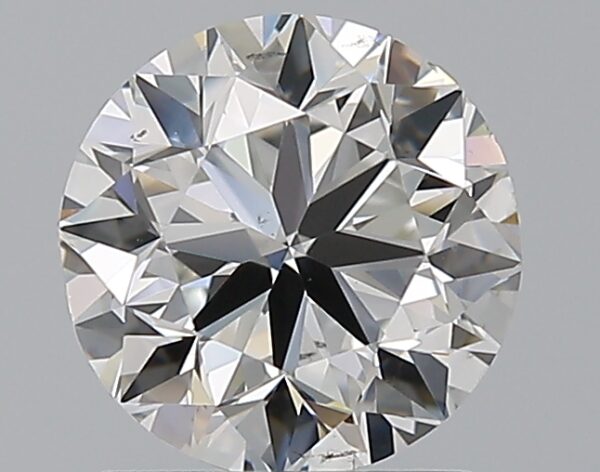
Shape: round
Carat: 1.5
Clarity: VS2
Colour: G
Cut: VG
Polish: EX
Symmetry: VG
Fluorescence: N
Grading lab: GIA
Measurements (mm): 7.03 x 7.13 x 4.58